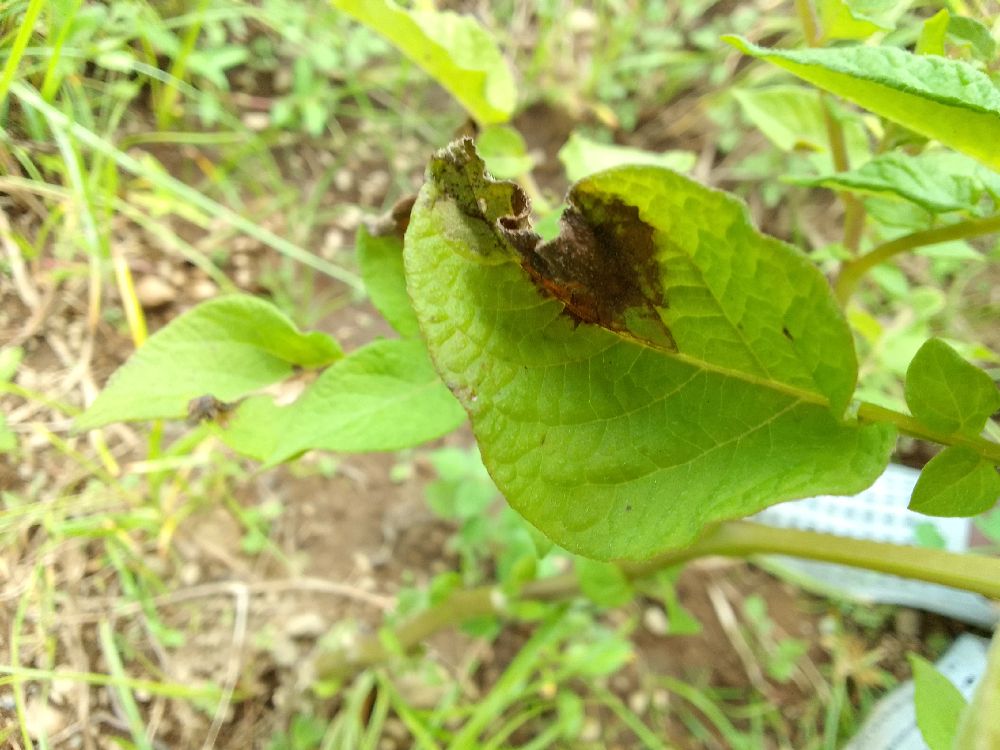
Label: Late blight